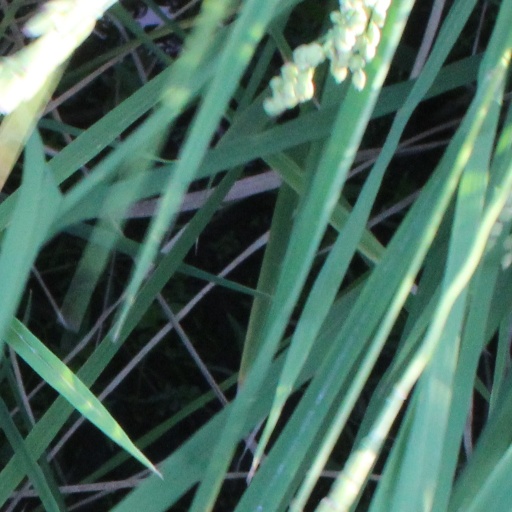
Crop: rice